Duck Key, Florida

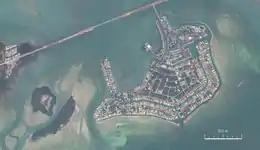
Satellite image of Duck Key and Toms Harbor Keys

Duck Key is a census-designated place and unincorporated community in Monroe County, Florida, United States, on an island of the same name in the middle Florida Keys. The CDP also includes the neighboring island of Conch Key. As of the 2020 census, the CDP had a population of 727, up from 621 in 2010.